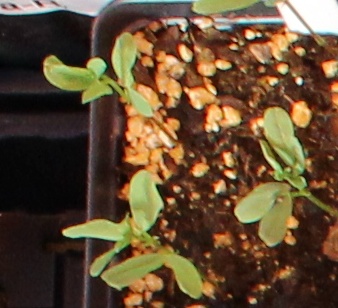
Label: Lentil